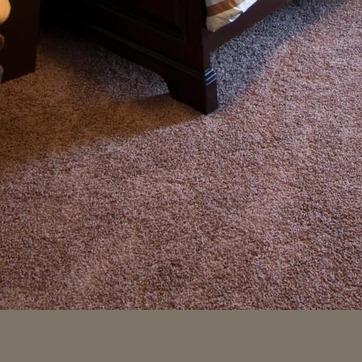
Material: carpet